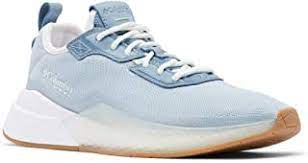
Label: Boat